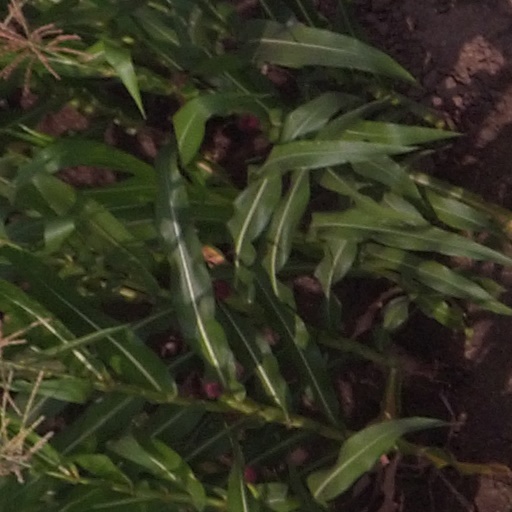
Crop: maize; corn